Culture of Hong Kong

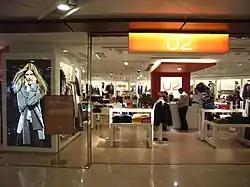
Westernised stores such as U2 are numerous.

Religion in Hong Kong is varied, although most Hong Kongers are of Cantonese / Guangdong descent and thus practice the Cantonese branch of Chinese folk religion, which also has elements of Confucian doctrines, Mahayana Buddhism and Taoist ritual traditions. In their Taoist traditions, Hong Kongers also show Cantonese characteristics. They, like the Cantonese people in the mainland, traditionally worship Wong Tai Sin and several other Taoist sea deities, such as Hung Shing and Mazu.